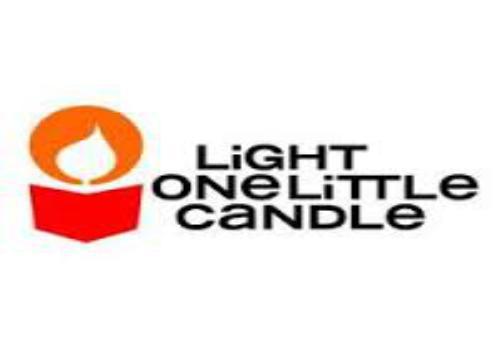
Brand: Candle
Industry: Necessities